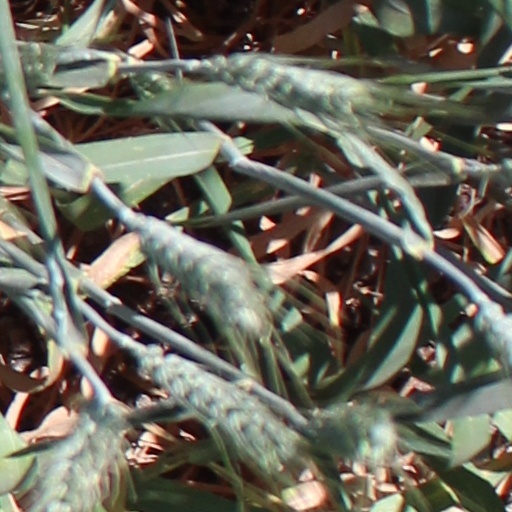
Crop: wheat